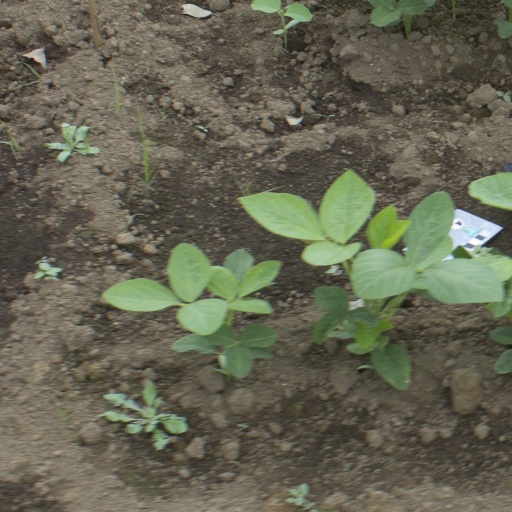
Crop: soybean